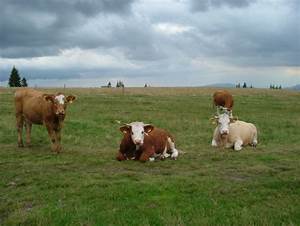
Label: mucca